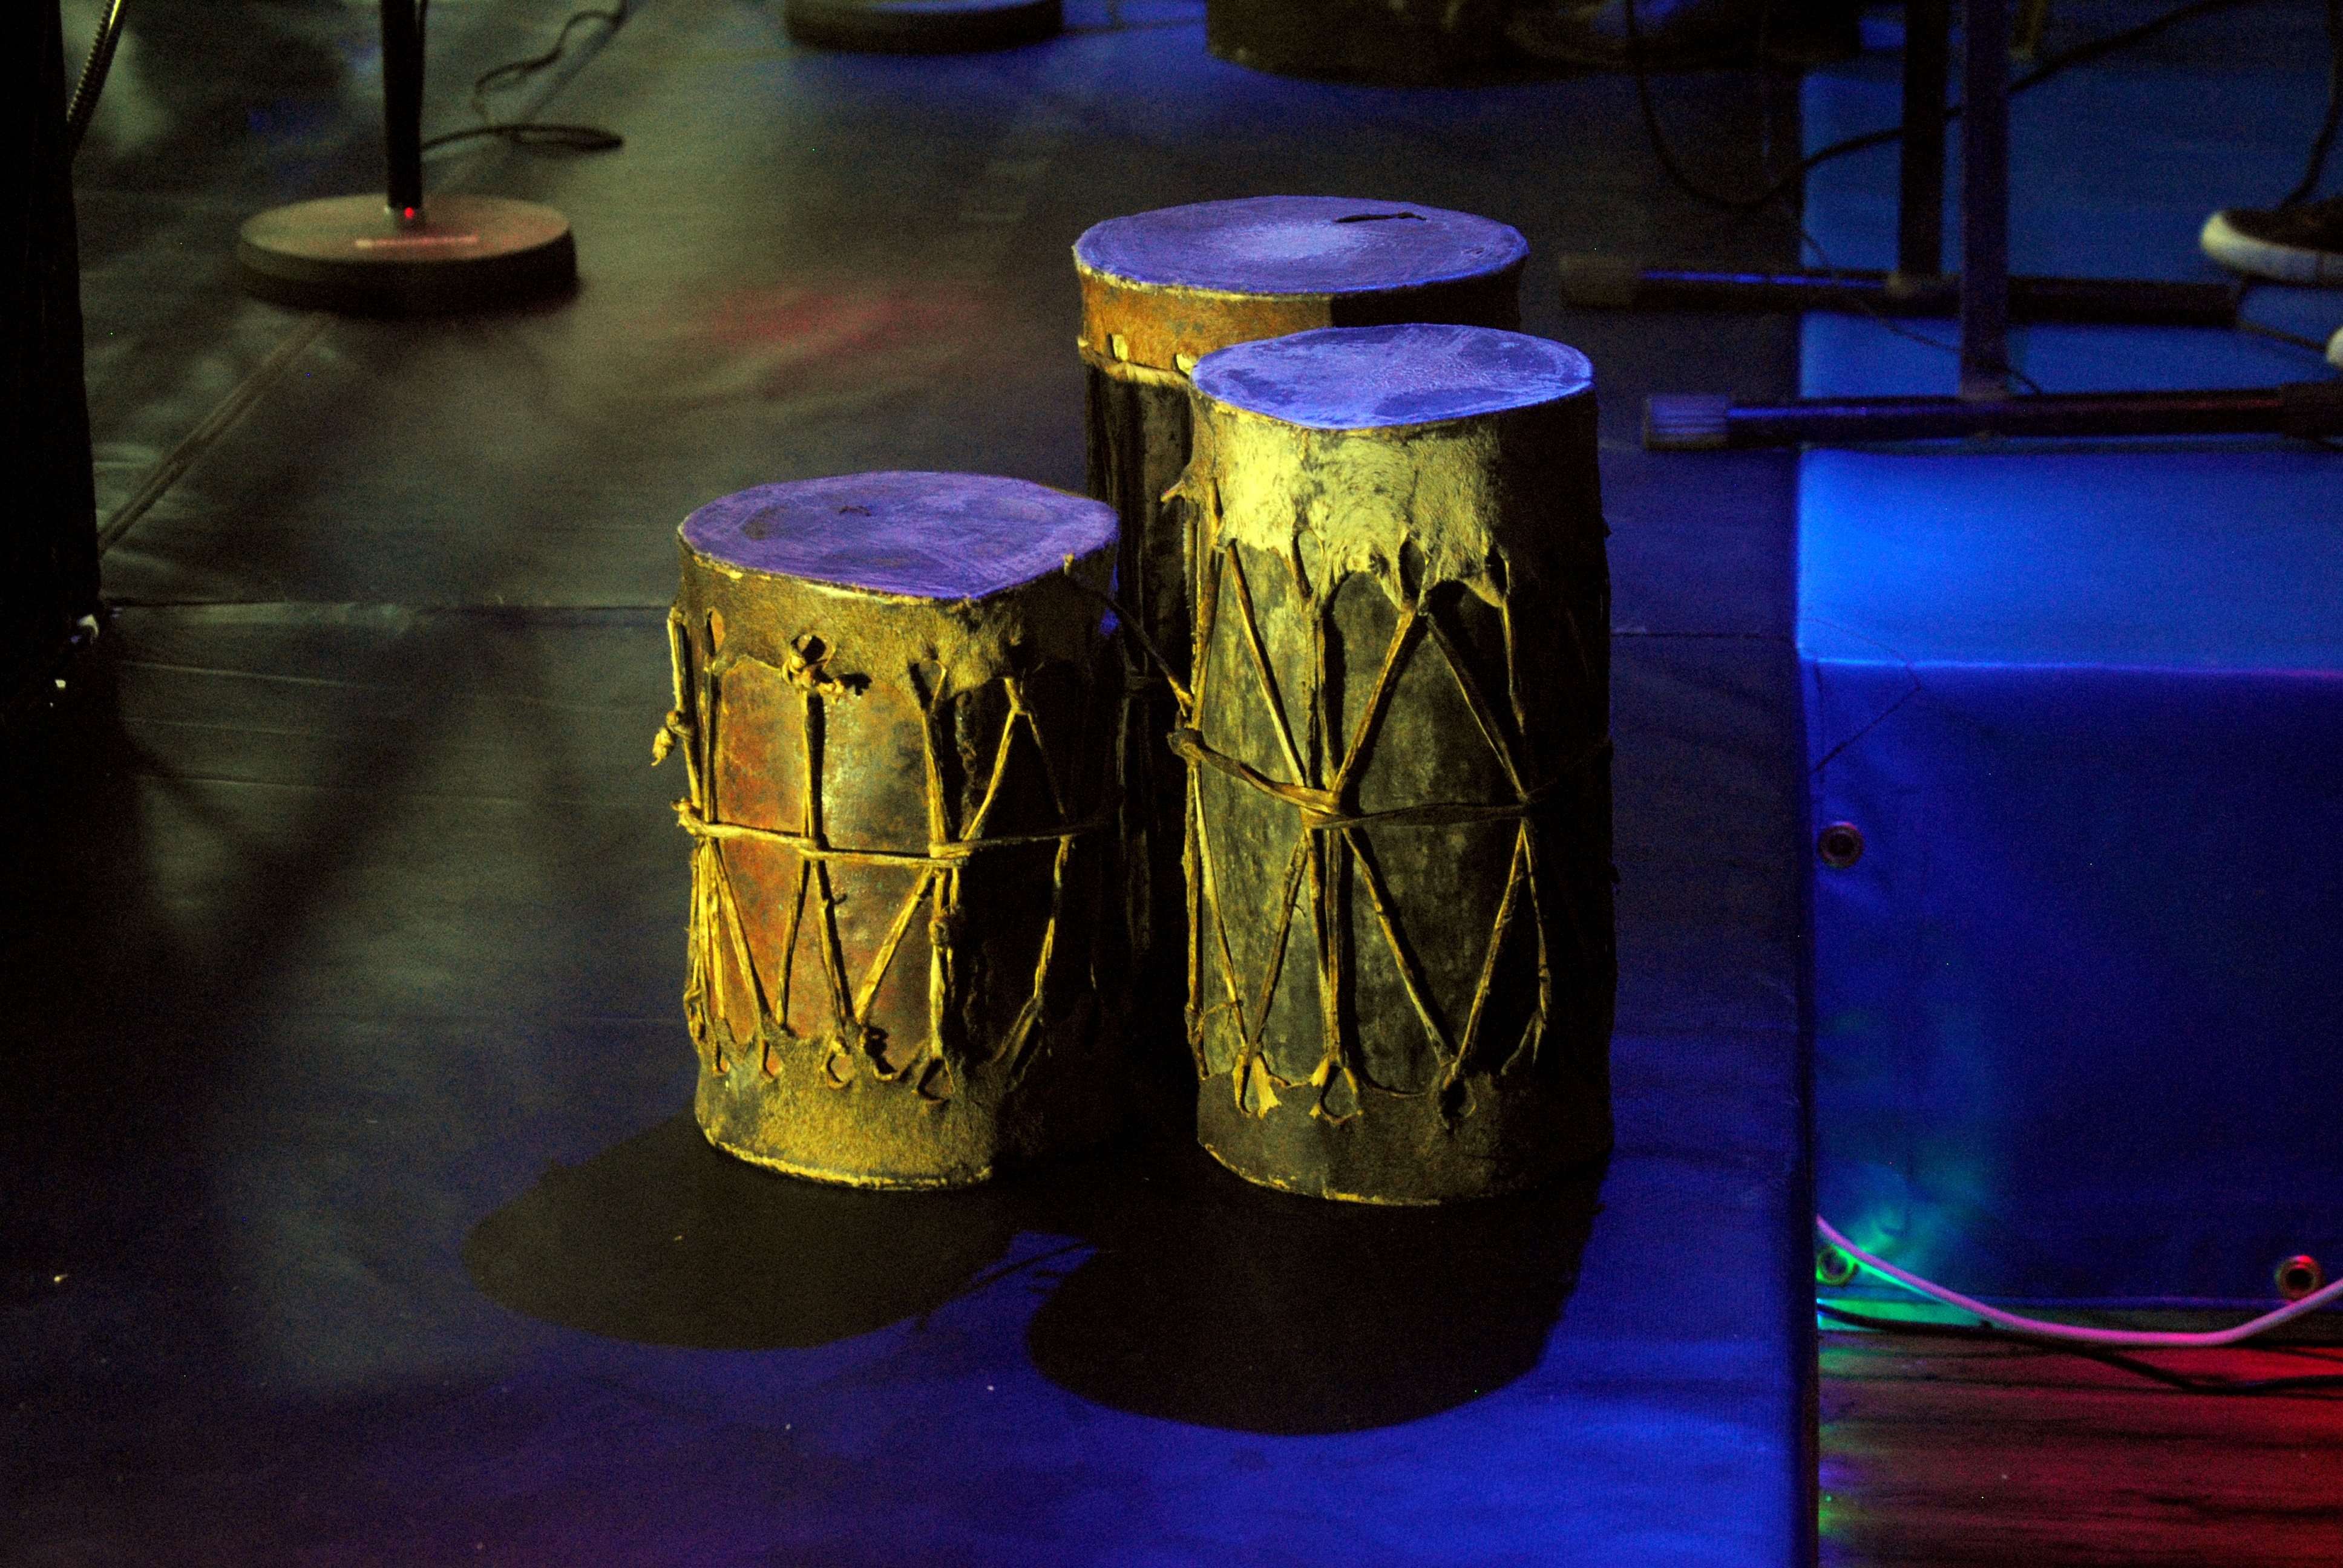
music, light, glass, concert, color, instrument, darkness, blue, yellow, candle, lighting, still life, painting, percussion, musical, drums, shape, still life photography, man made object